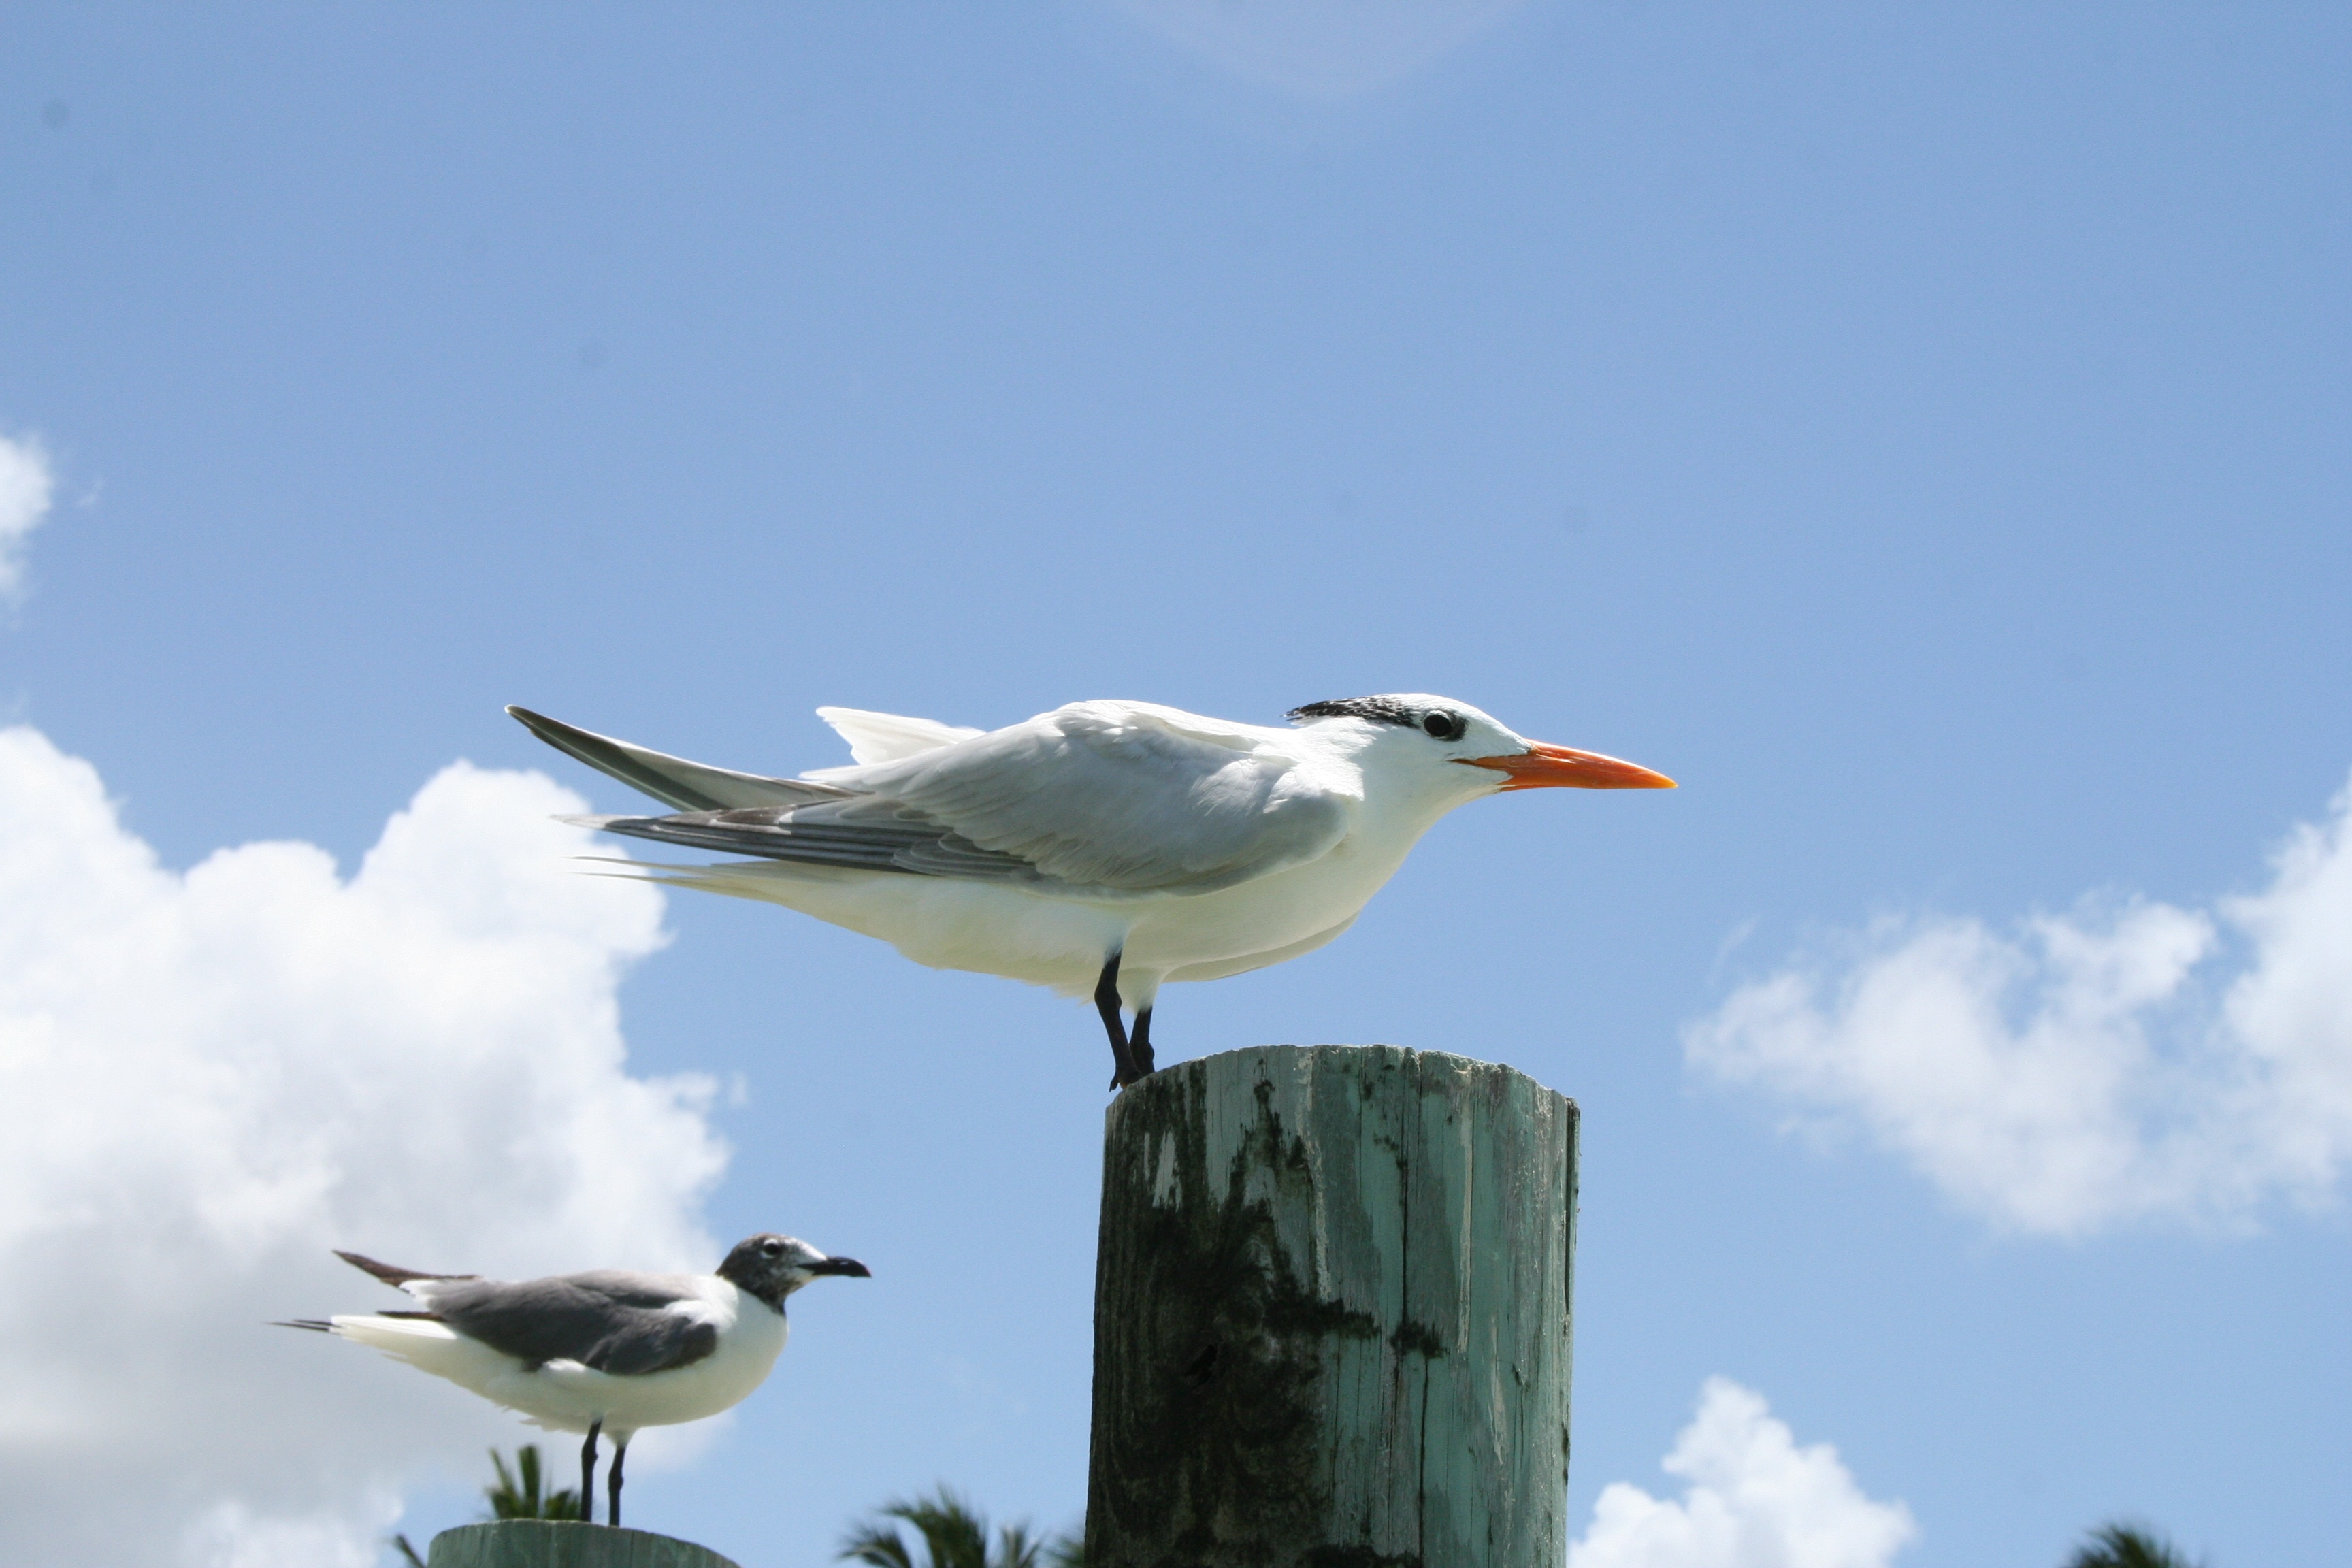
bird, wing, lake, animal, seabird, fly, gull, beak, fauna, vertebrate, bill, water bird, charadriiformes, close up comma separated, european herring gull